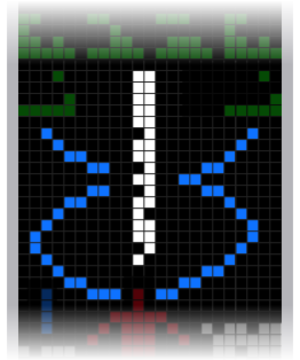
Arecibo-budskabet / Meddelelsen / DNA's dobbeltspiralstruktur
DNA's dobbeltspiralstruktur
Arecibobudskabet var en meddelelse, der blev sendt ud i Rummet via frekvensmodulerede radiobølger under en ceremoni ved Arecibo-Observatoriet i Puerto Rico den 16. november 1974. Budskabet blev afsendt mod kuglehoben M13 cirka 25.000 lysår fra Jorden. M13 blev valgt, da den er stor og forholdsvis tæt på Jorden og kunne ses på himlen på tidspunktet for afsendelsen af budskabet. Selve sendingen tog ca. tre minutter. Sendestyrken var en megawatt i en frekvens på 2,38 GHz. Det er en million gange kraftigere end tv-signaler, og kraftigere end Solen i radio-området. Et radioteleskop burde kunne opfange budskabet, men fordi det ikke blev gentaget, er chancen mikroskopisk.